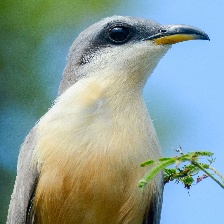
Species: MANGROVE CUCKOO
Scientific name: COCCYZUS MINOR